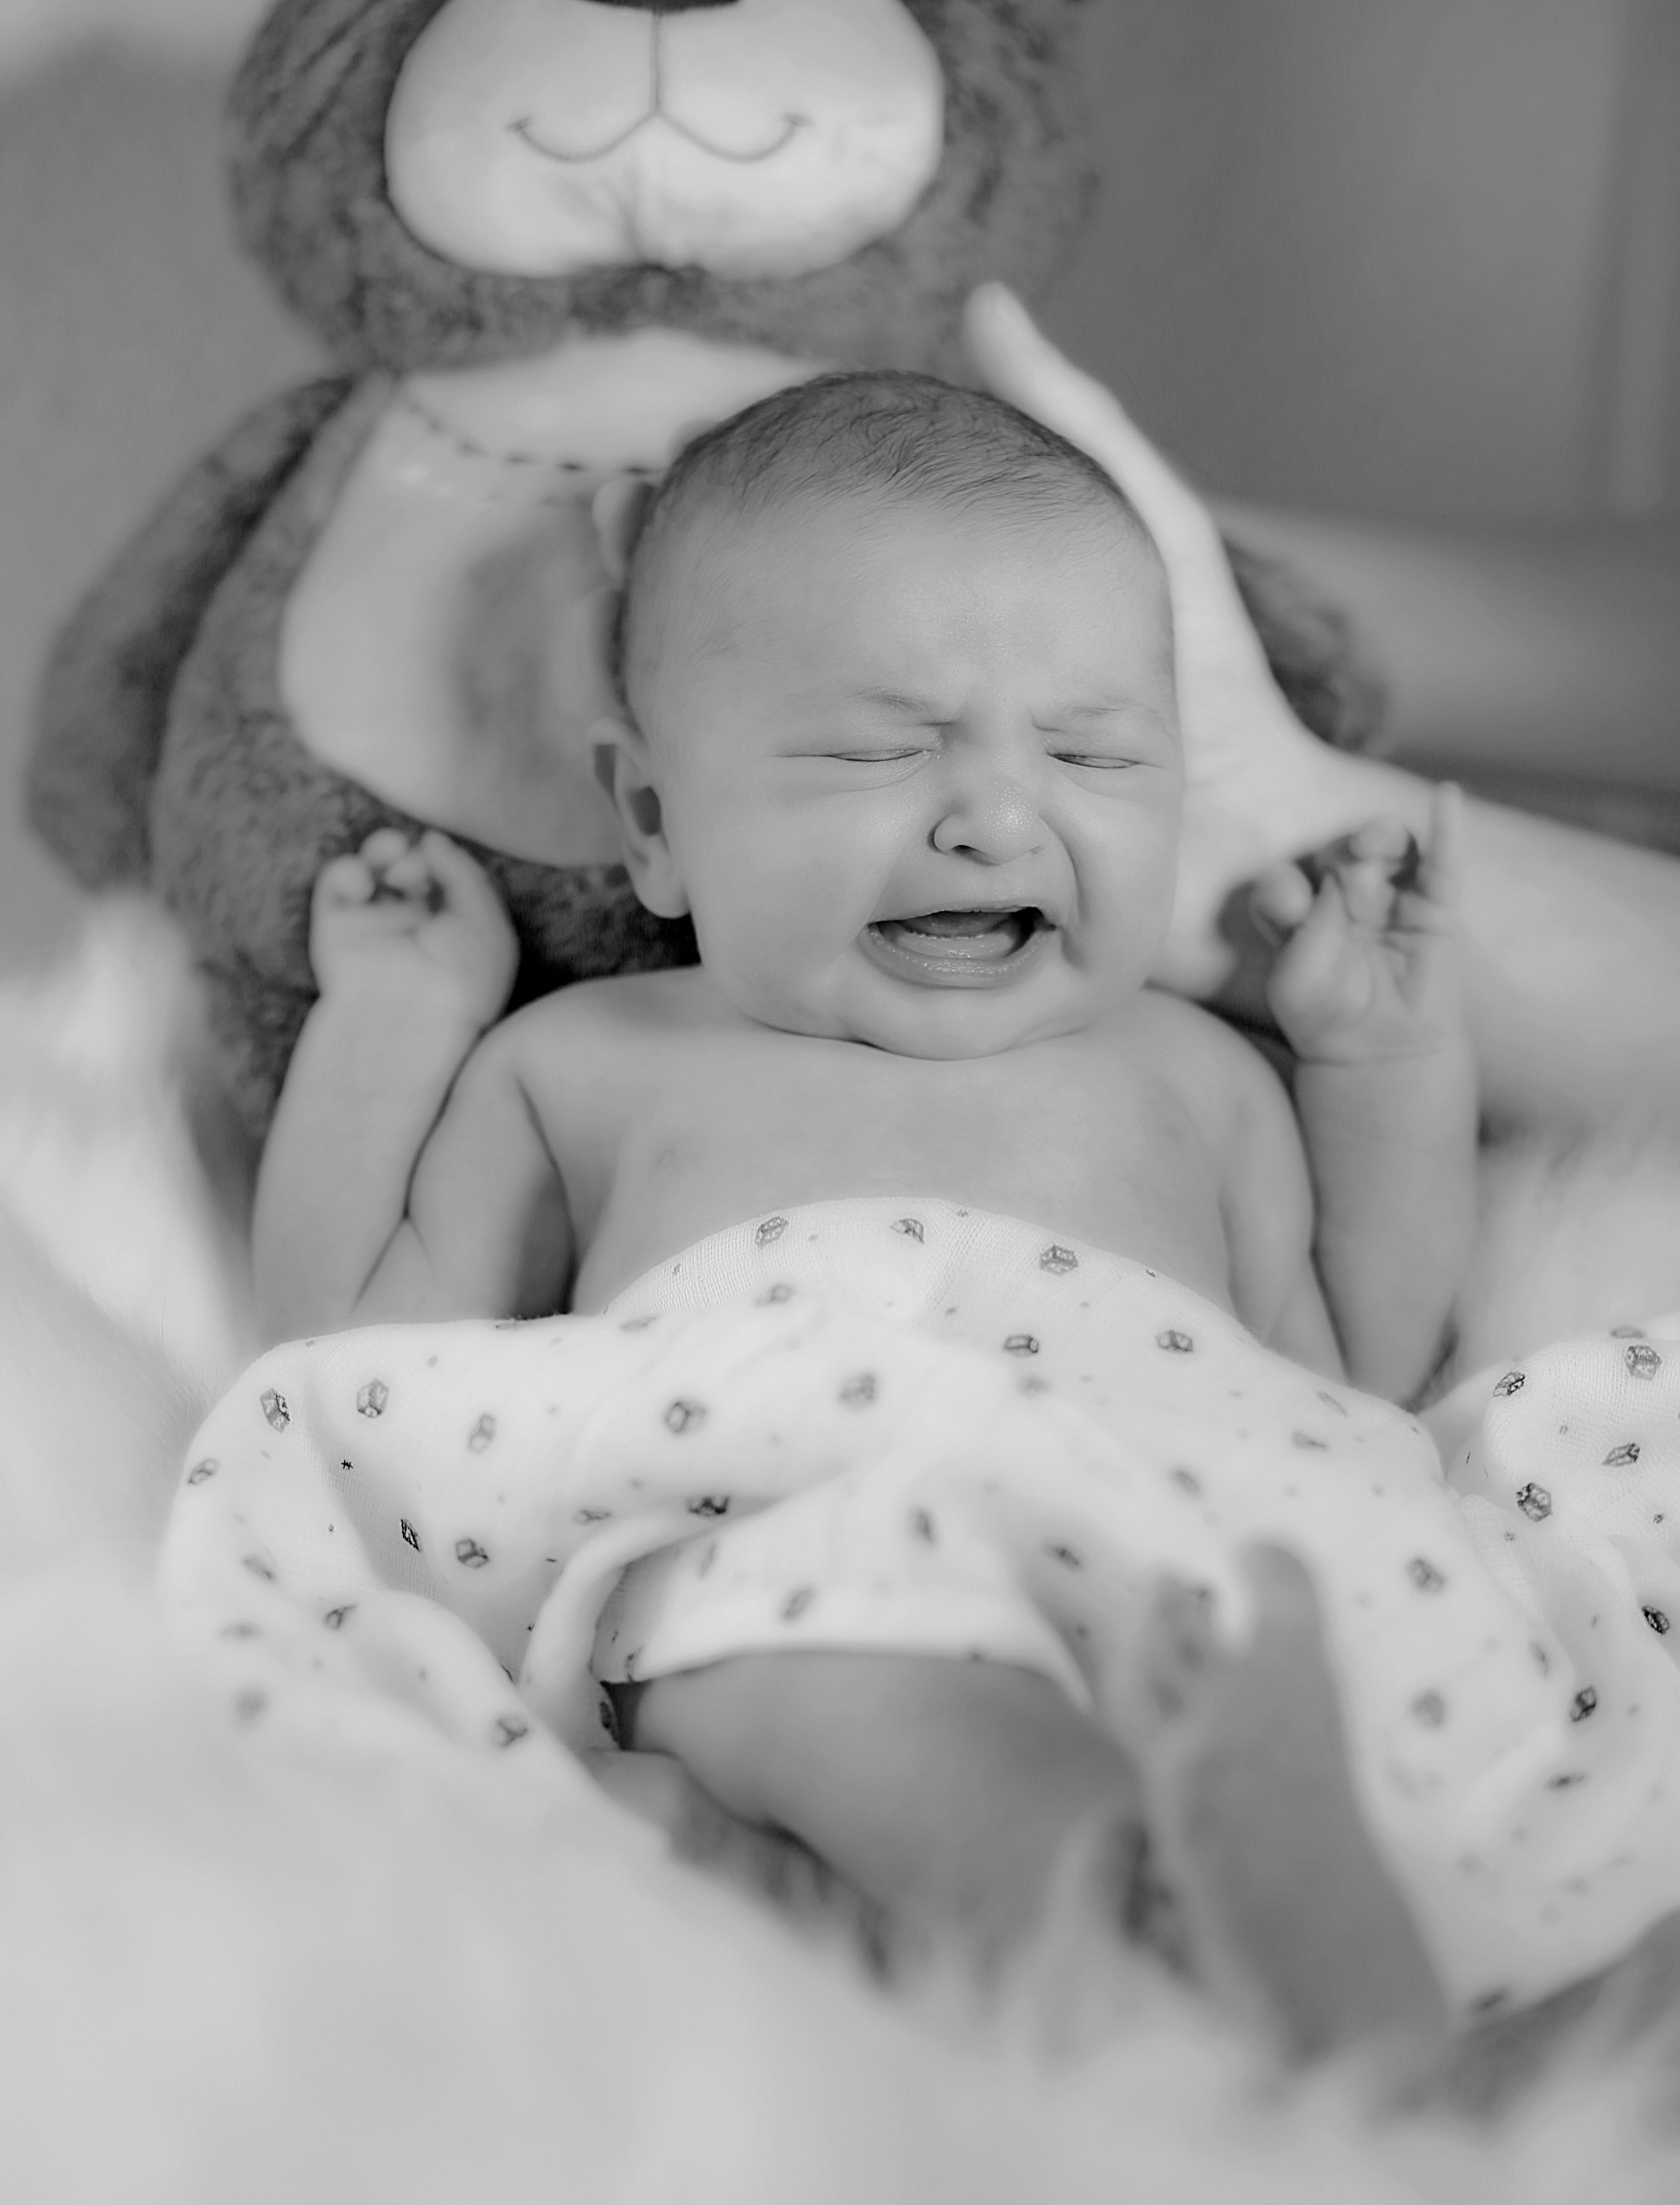
person, black and white, white, photography, boy, child, monochrome, baby, mother, infant, toddler, photograph, skin, emotion, birth, small child, interaction, monochrome photography, portrait photography